Jean-Claude Maleval

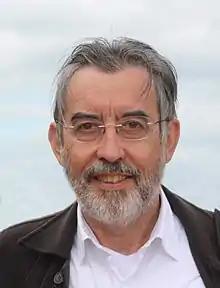

Jean-Claude Maleval (born 1946) is a French Lacanian psychoanalyst, member of the École de la Cause Freudienne and emeritus professor of clinical psychology at the University of Rennes 2 (retired since 2014).